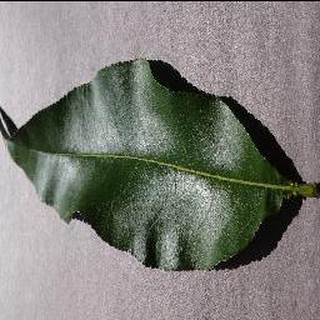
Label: healthy_peach